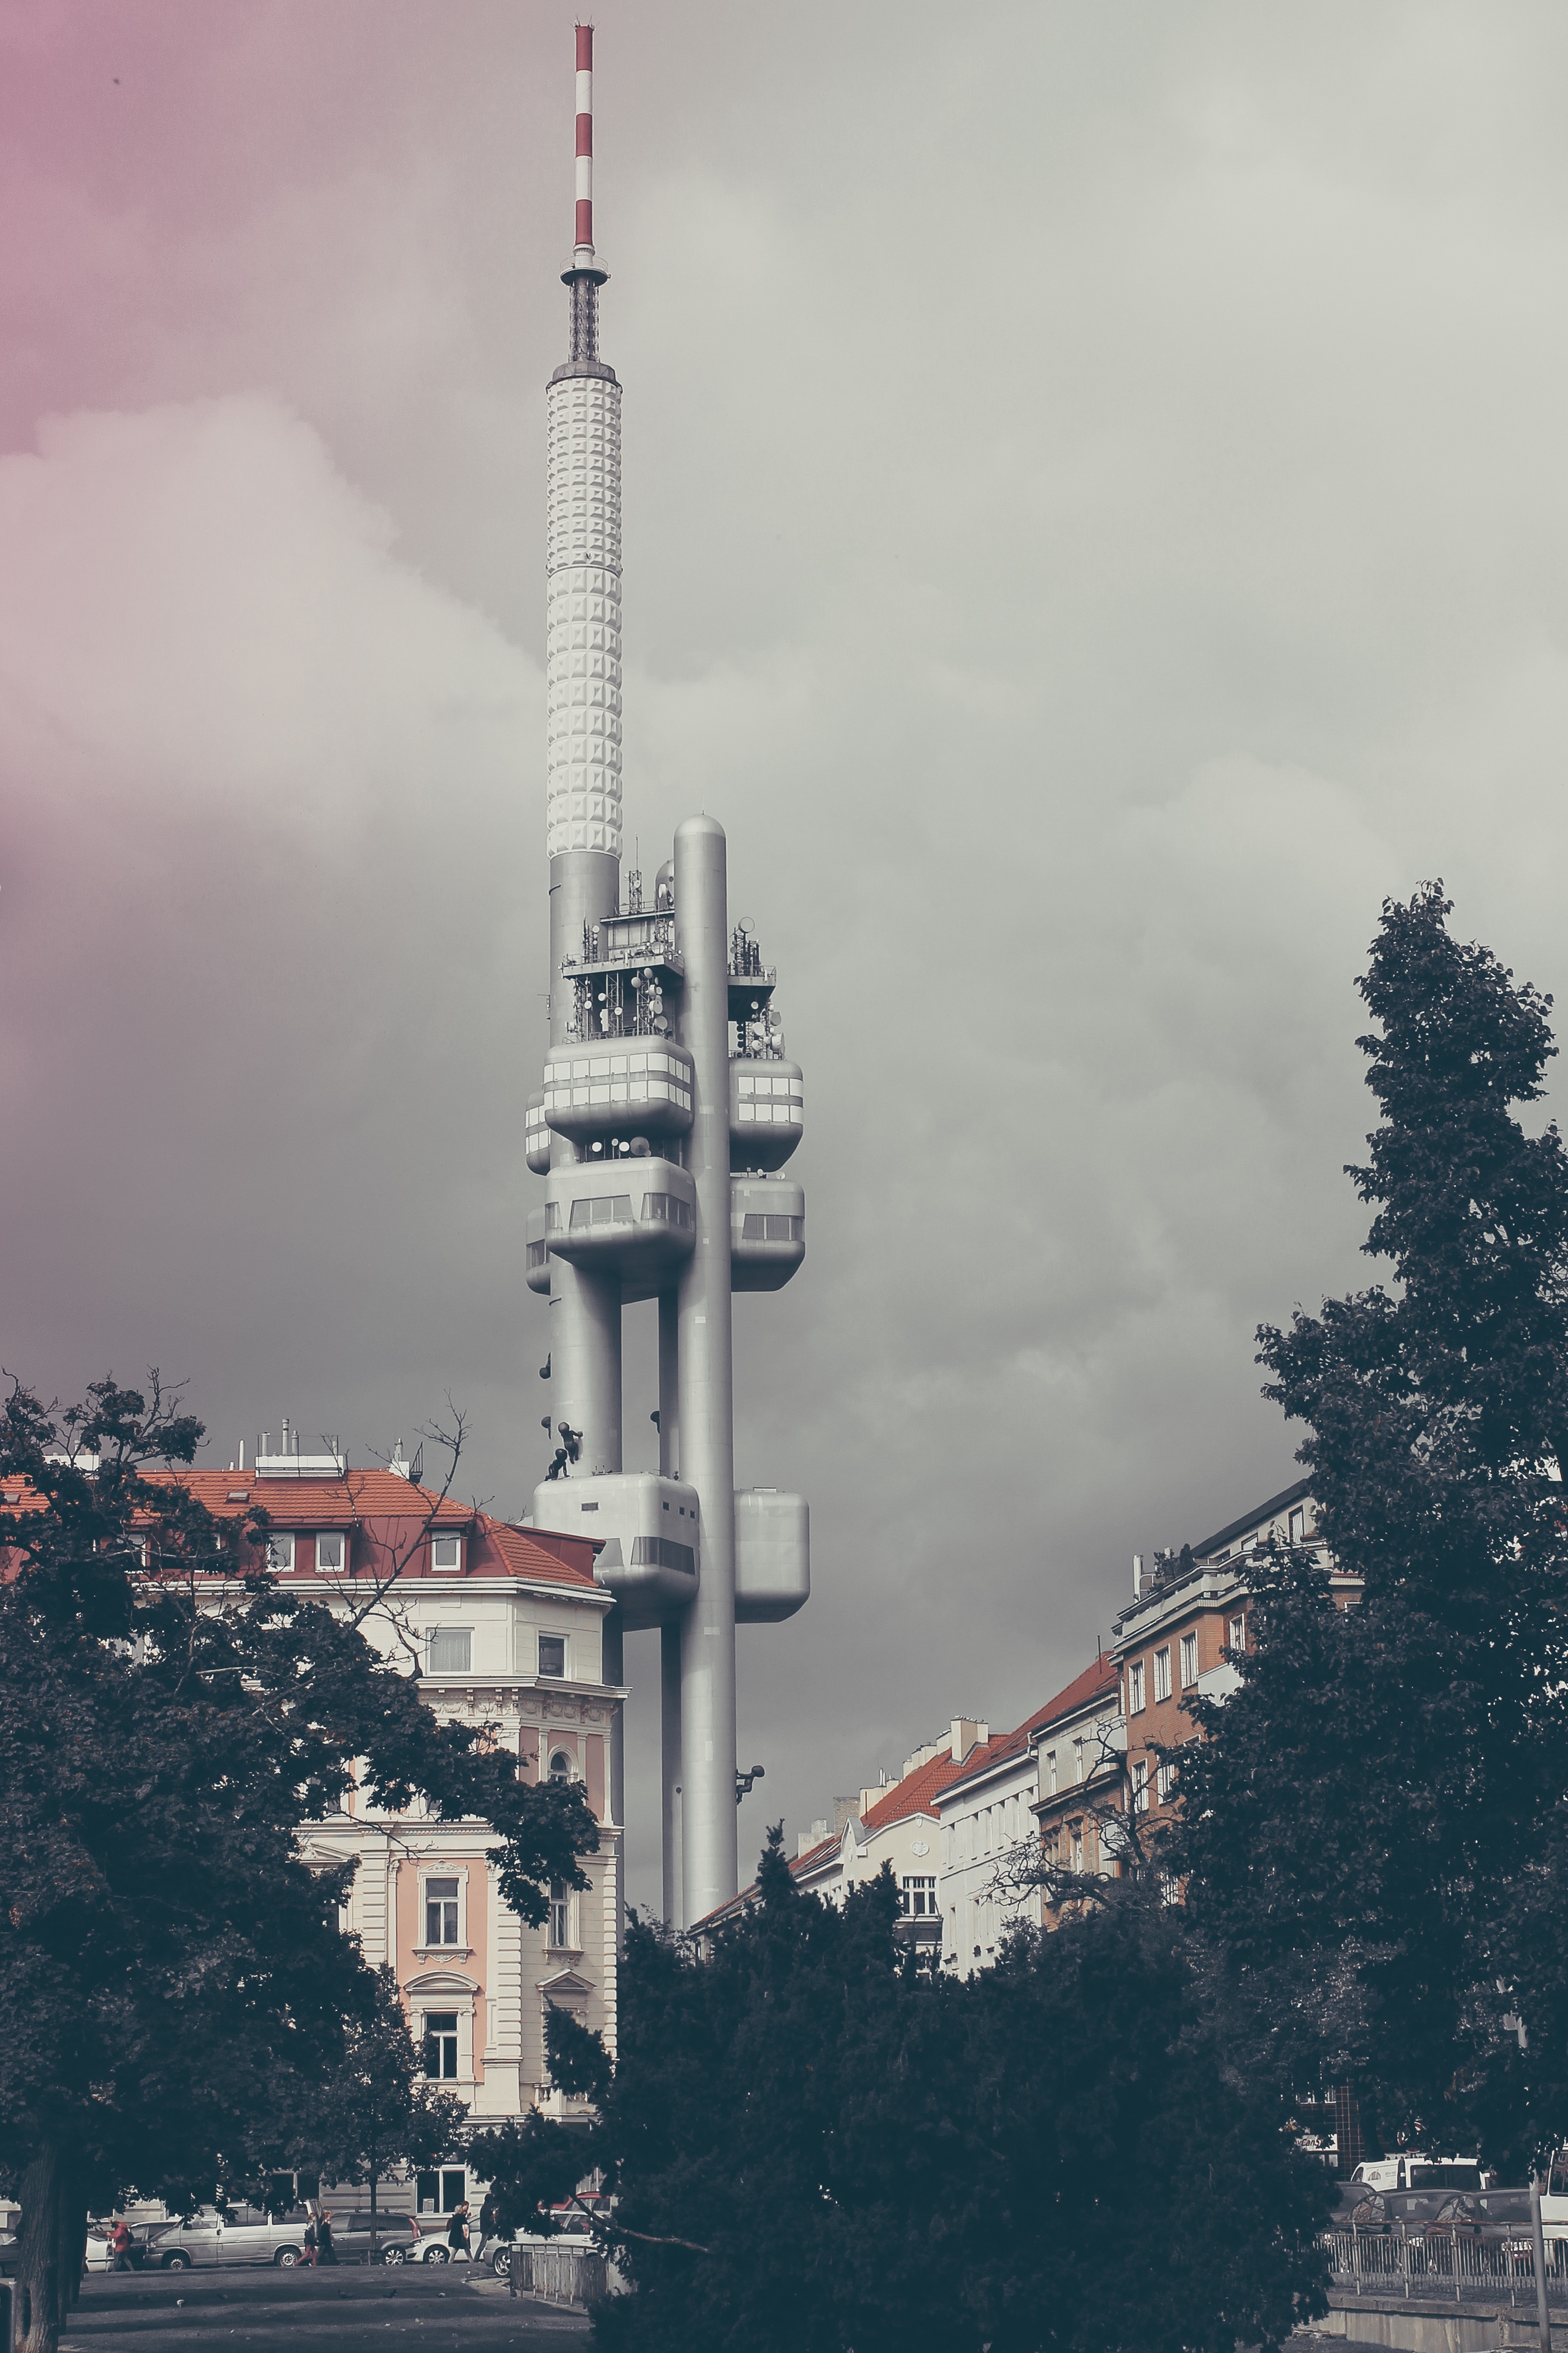
snow, city, skyscraper, cityscape, vehicle, tower, mast, tower block, spire, atmosphere of earth